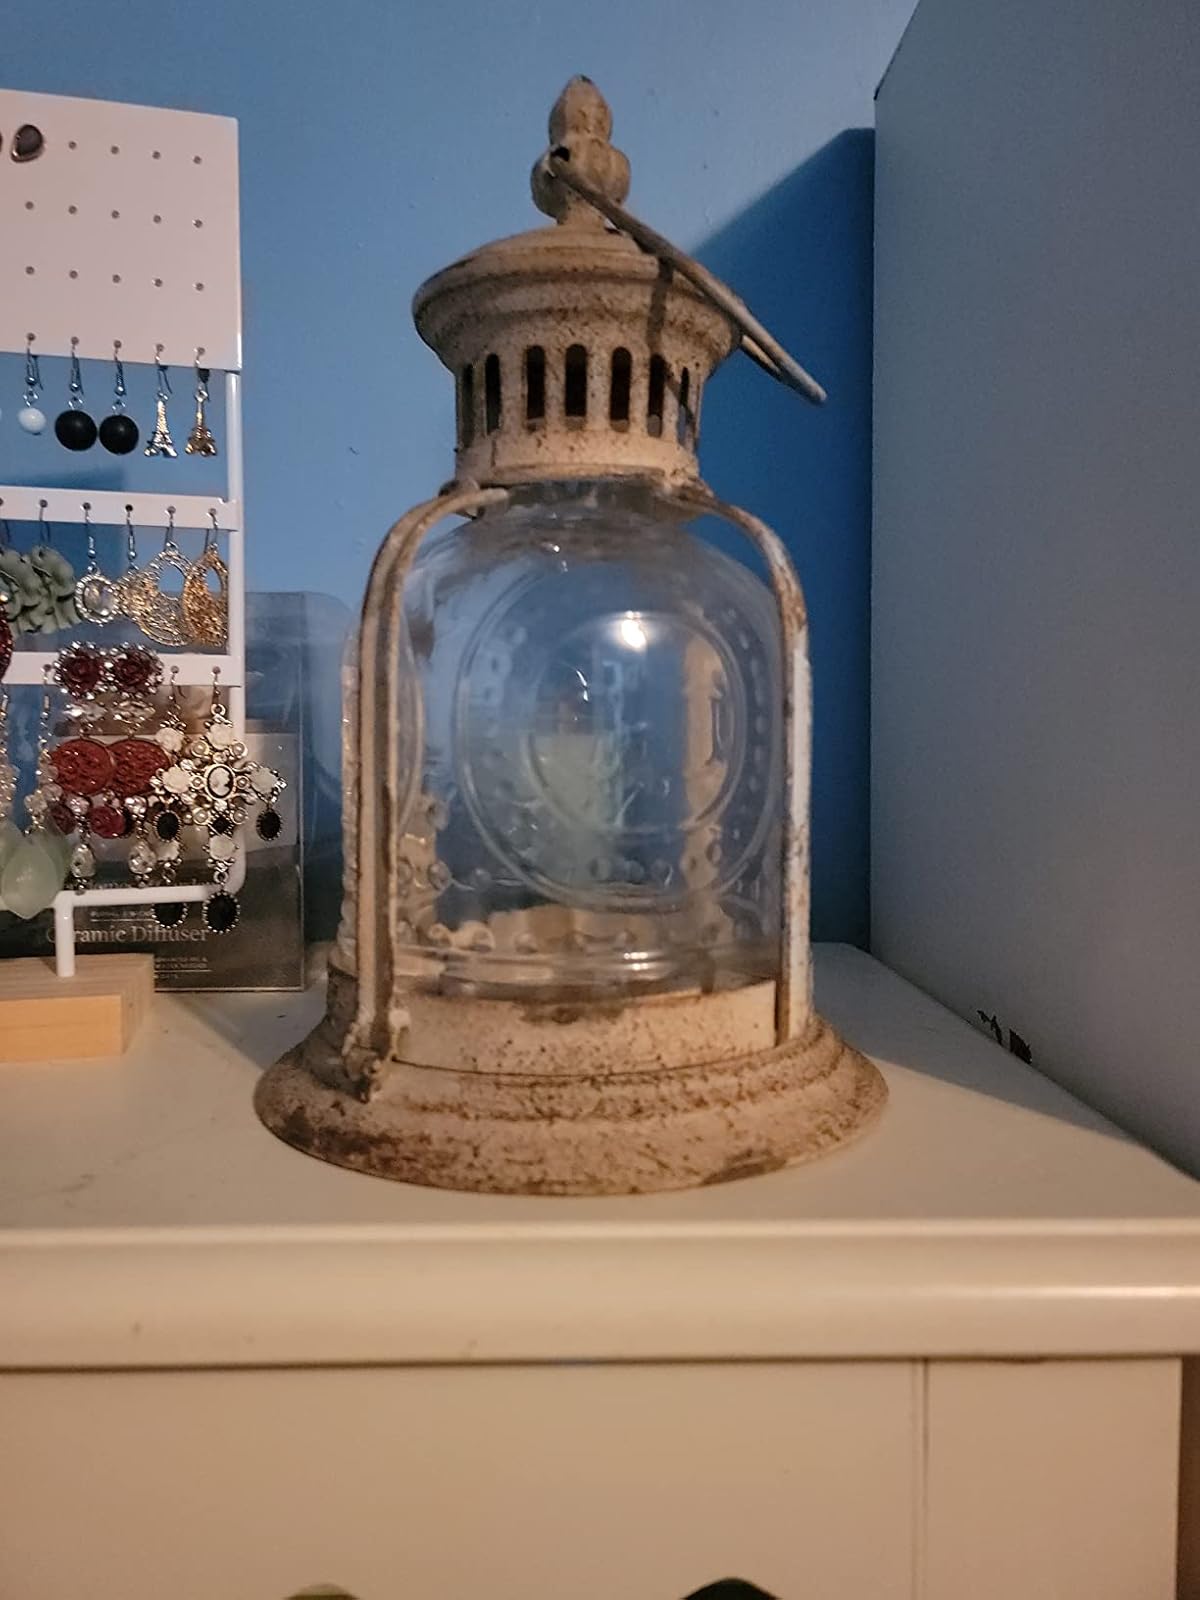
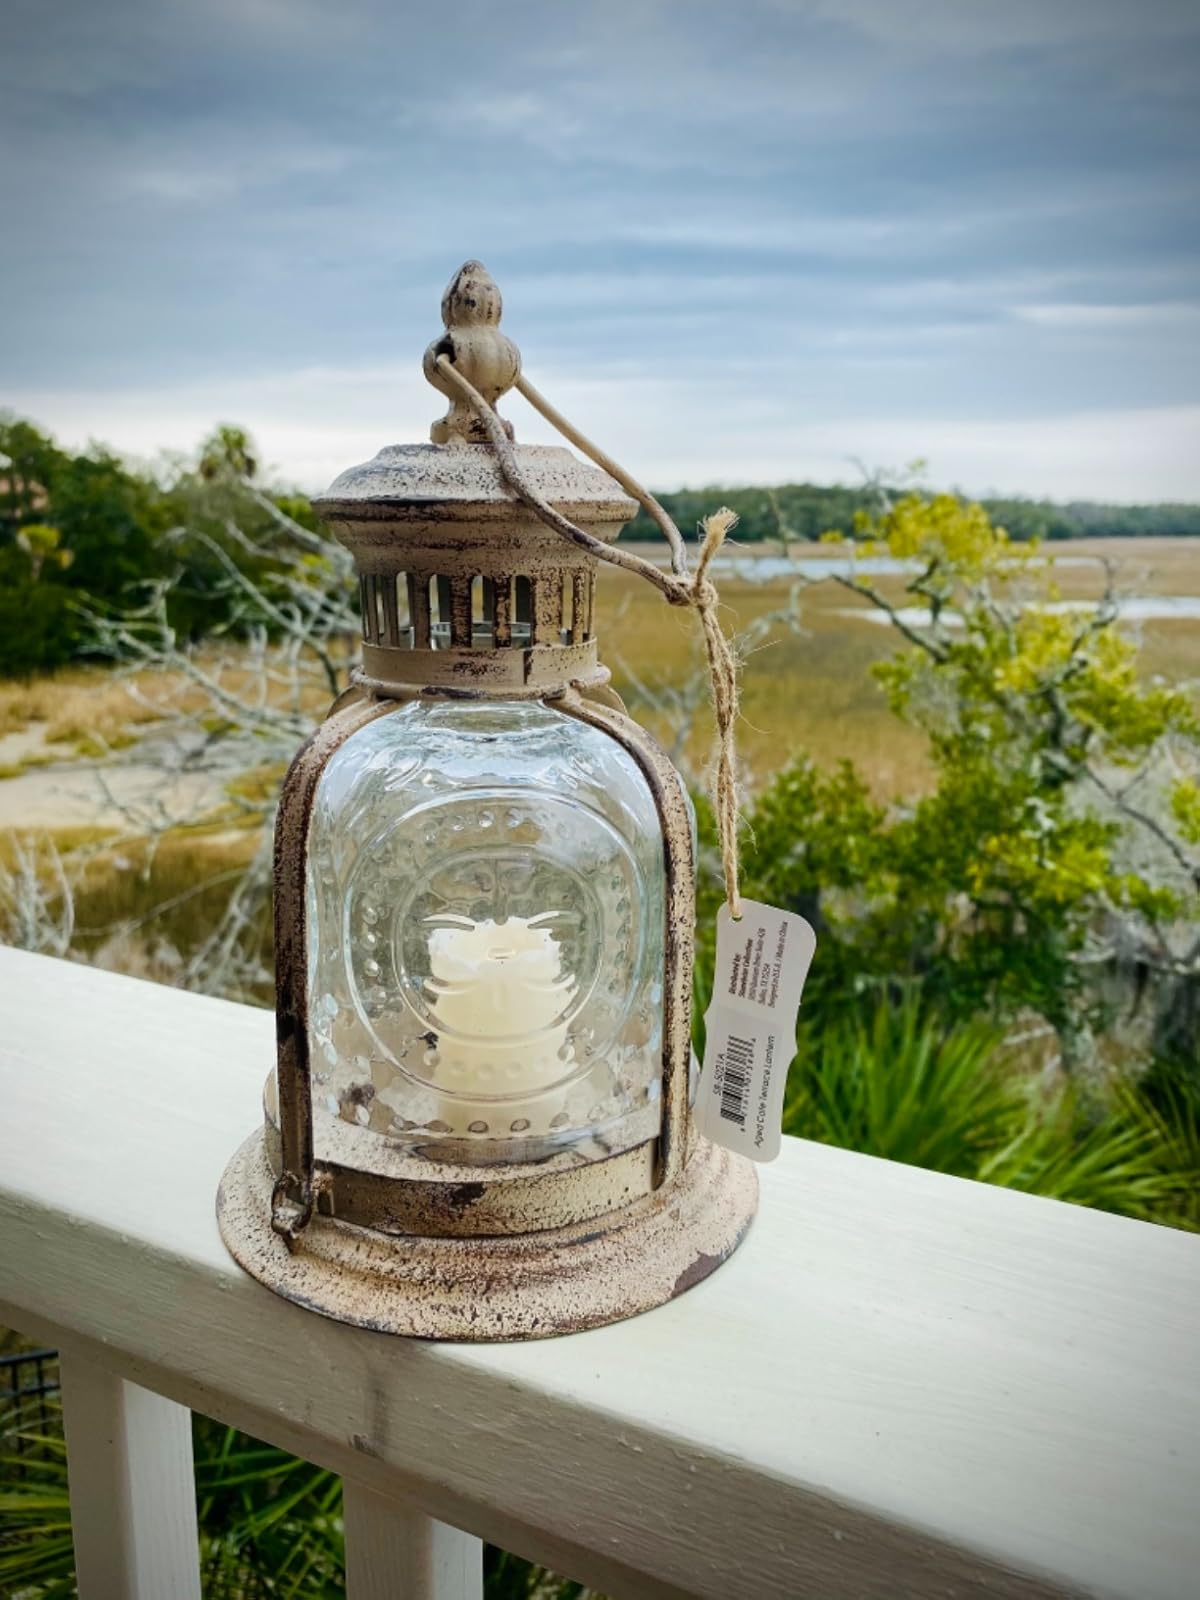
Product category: lantern
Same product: yes